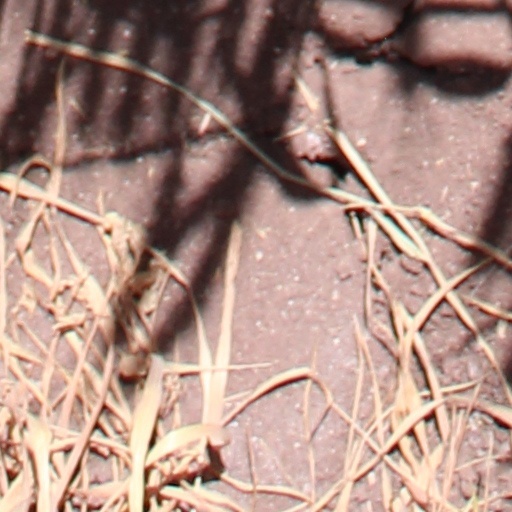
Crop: wheat